Edward Swayne

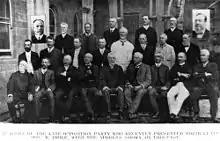
Members of the opposition party Queensland Parliament 1909 – Swayne is on the left, middle row.

Edward Bowdich Swayne (4 December 1857 – 15 June 1946) was a member of the Queensland Legislative Assembly.